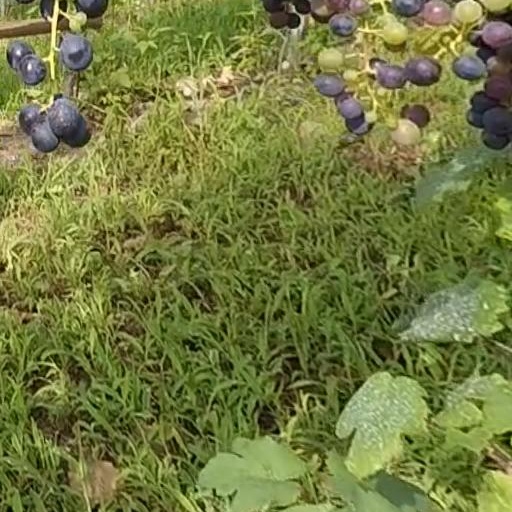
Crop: grape